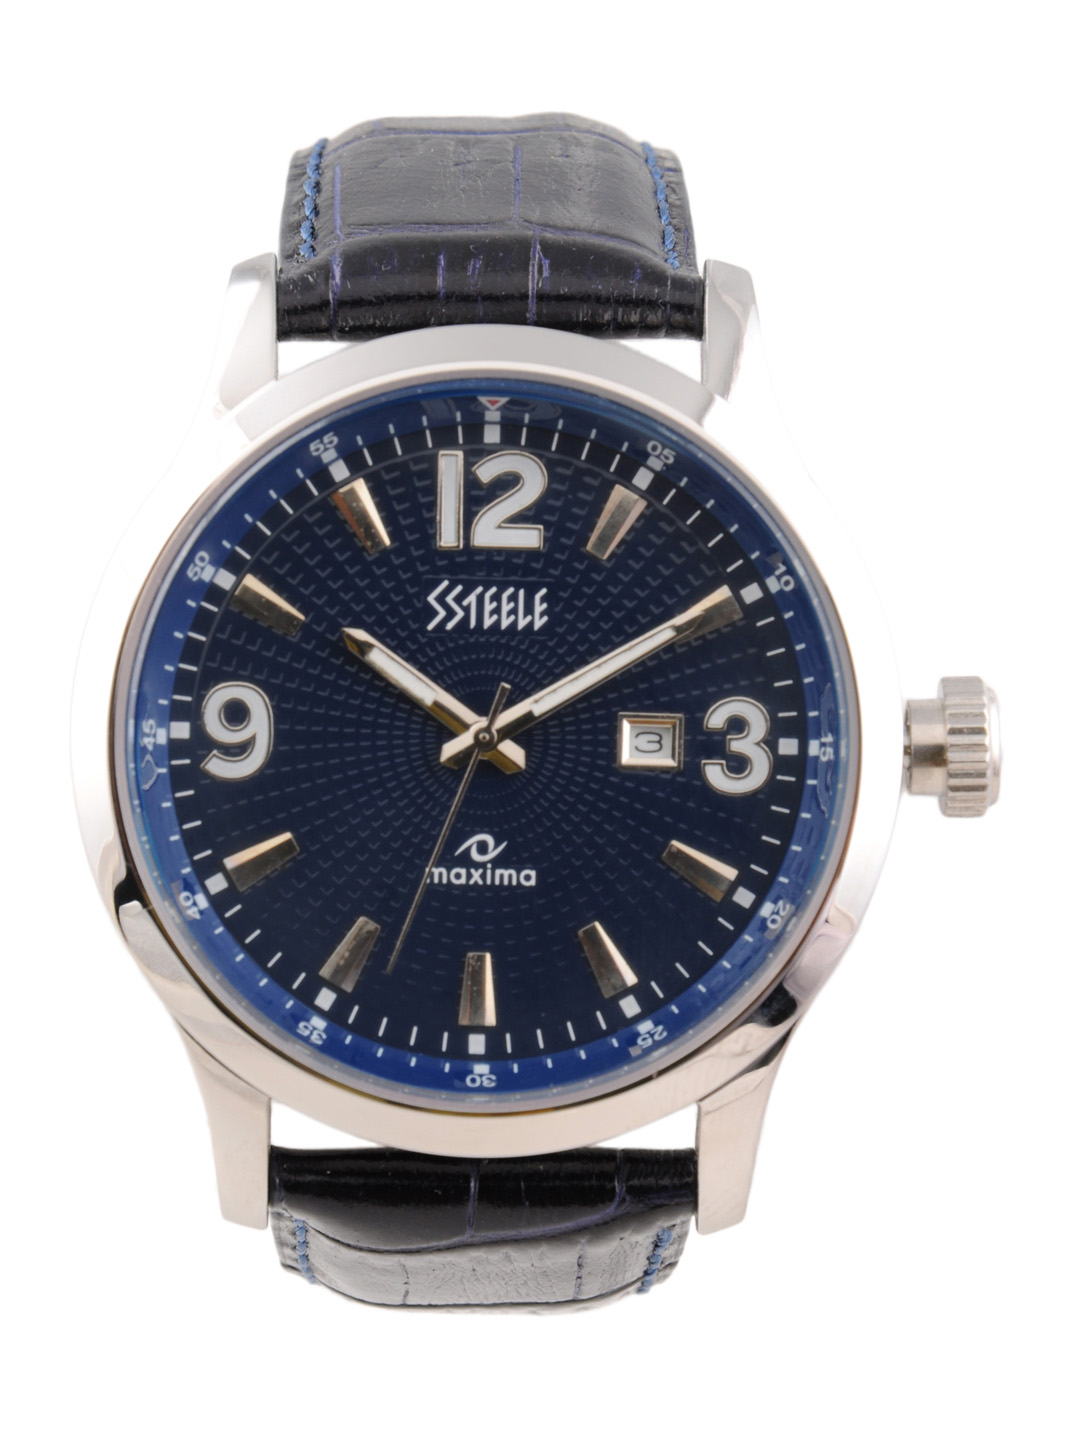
Maxima Men Blue Dial Watch
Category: Accessories / Watches / Watches
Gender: Men
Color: Blue
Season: Winter 2016
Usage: Casual